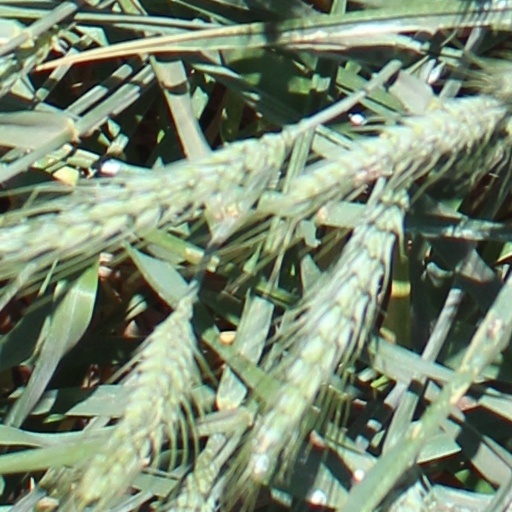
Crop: wheat